Université du Québec en Outaouais

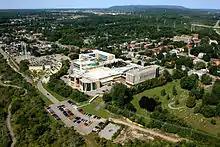
Université du Québec en Outaouais

UQO's Saint-Jérôme campus was inaugurated on January 22, 2010, at a ceremony attended by Michelle Courchesne, Québec Minister of Education, Recreation and Sports, Jean Vaillancourt, Rector of UQO, Marc Gascon, Mayor of Saint-Jérôme, Jacques Tanguay, President of Groupe AMT, and Sylvie Fréchette, Honorary Chair of the Fondation UQO fund-raising campaign.